List of Kim Possible characters

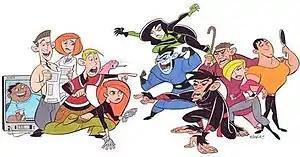
From left to right: Wade (on monitor screen), James Possible, Ann Possible, Ron Stoppable, Rufus, Kim Possible, Shego, Doctor Drakken, Monkey Fist, Señor Senior Sr., Adrena Lynn, and Señor Senior Jr.

This is a list of characters appearing in the animated series "Kim Possible" and related media.